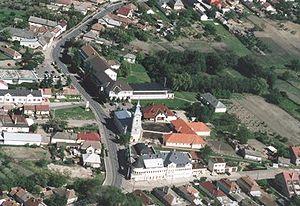
Nagyhalász est une ville et une commune du comitat de Szabolcs-Szatmár-Bereg en Hongrie.